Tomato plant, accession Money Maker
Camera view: horizontal (90 deg, fisheye); turntable rotation: 180 degrees
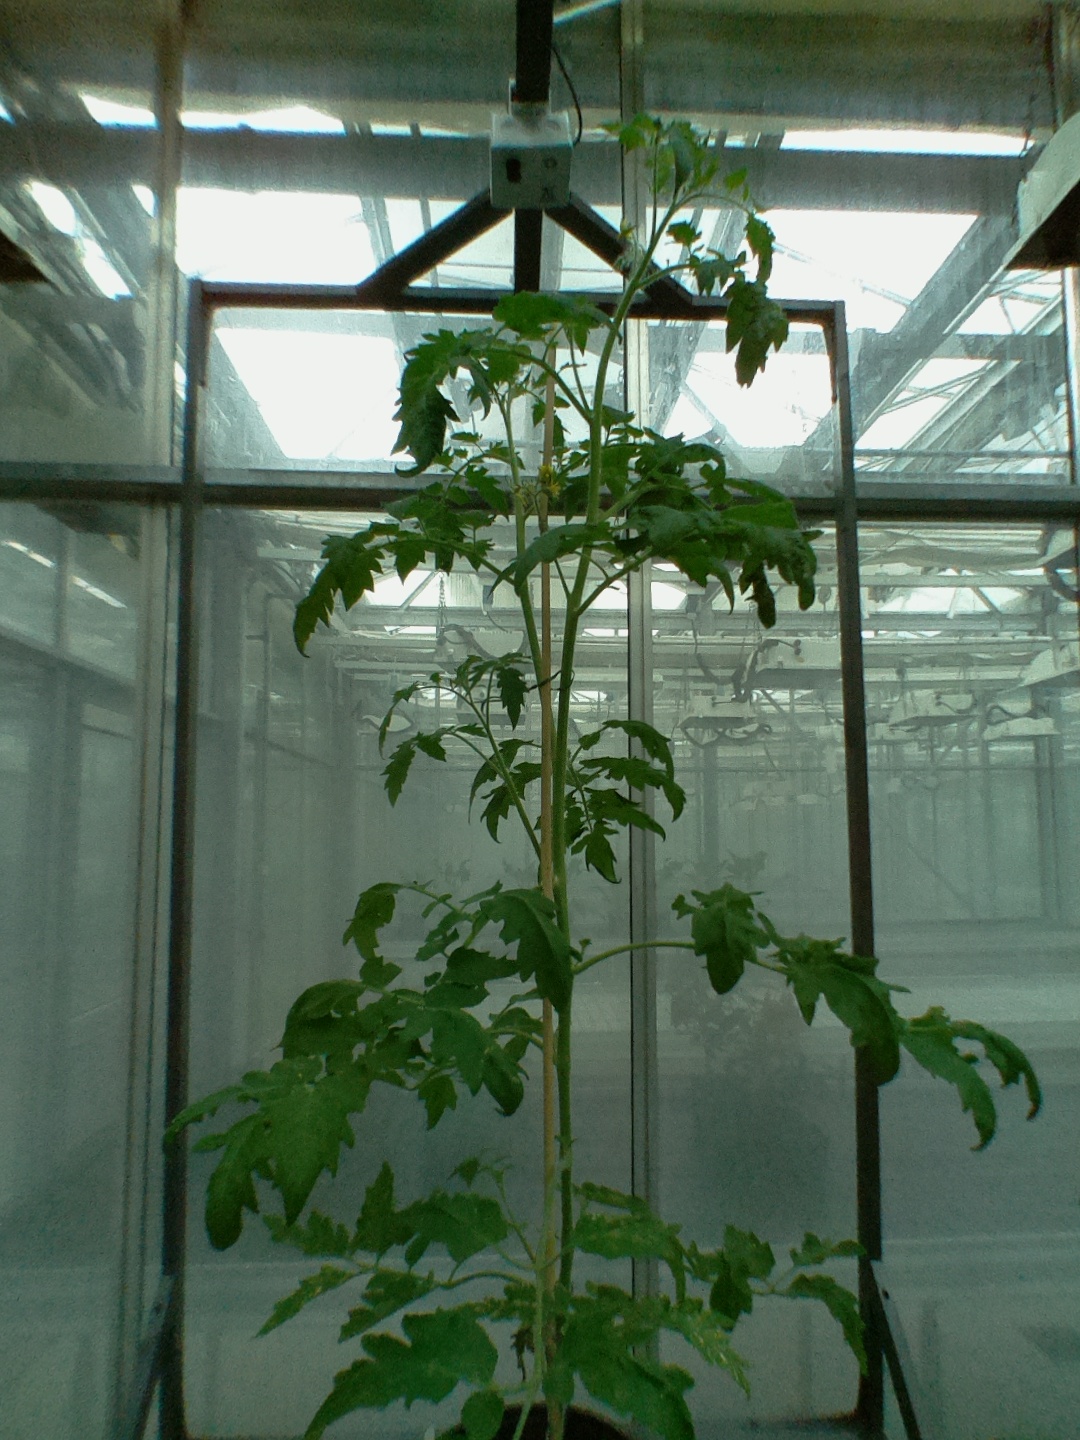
BBCH growth stage 65: Full flowering, 50%-60% of flowers open, first petals falling